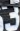
Number: 3